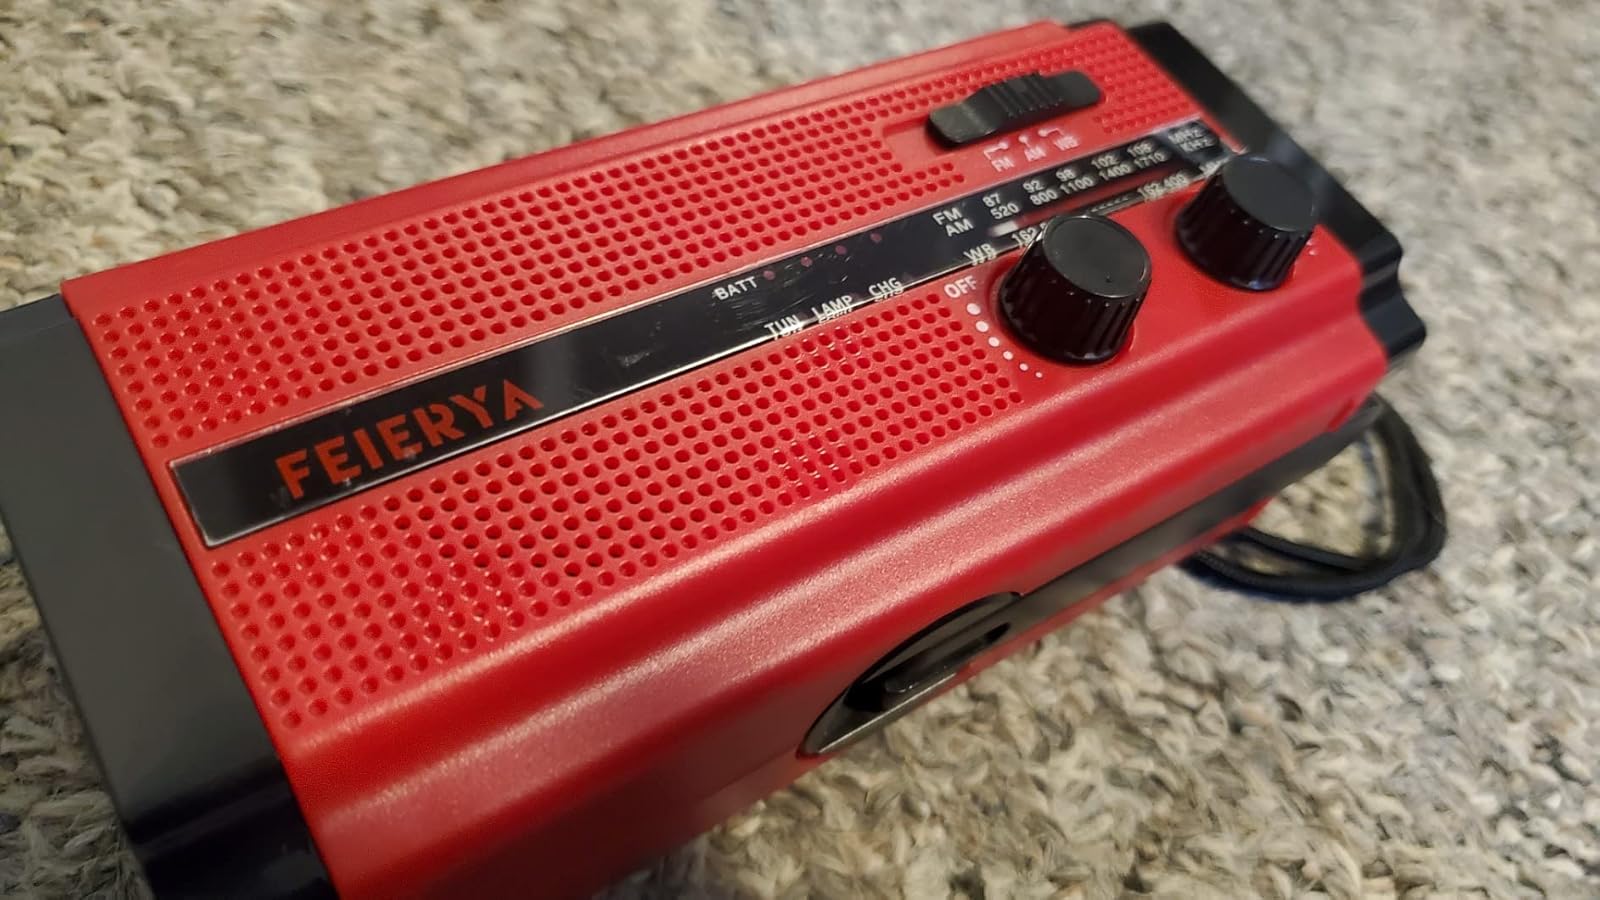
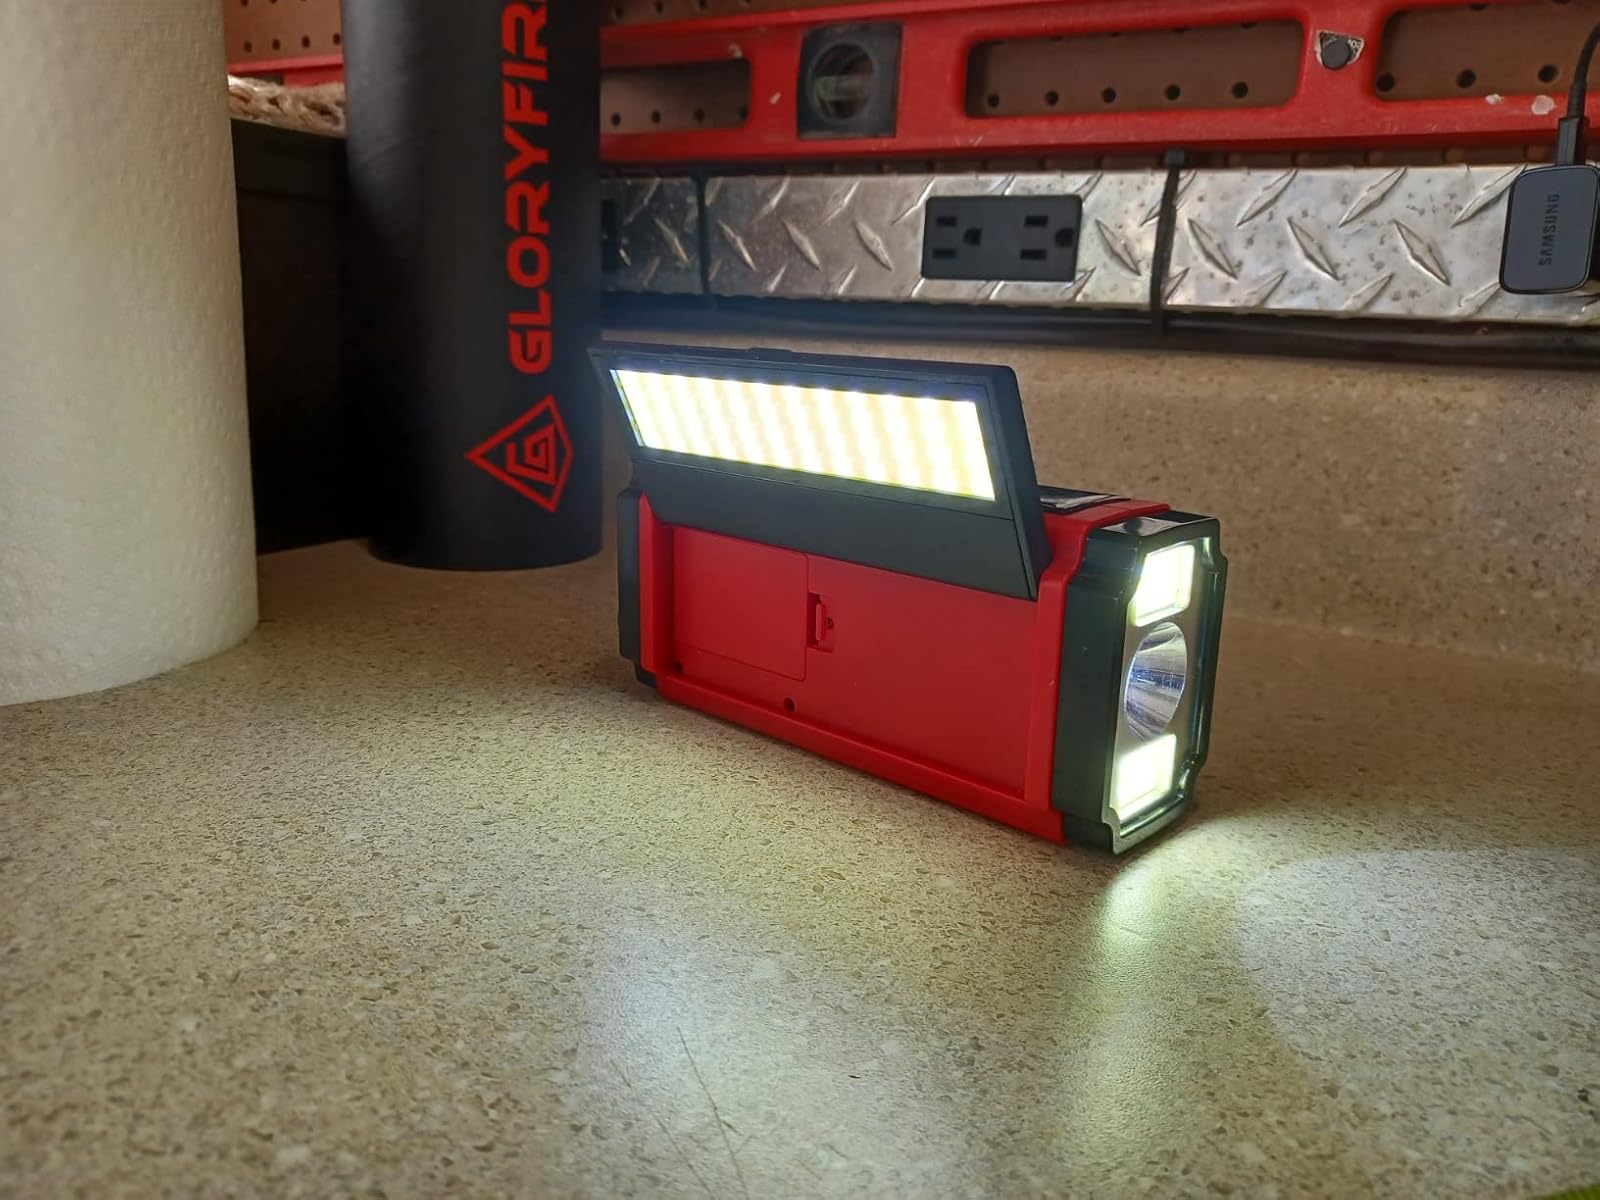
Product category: radio
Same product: yes